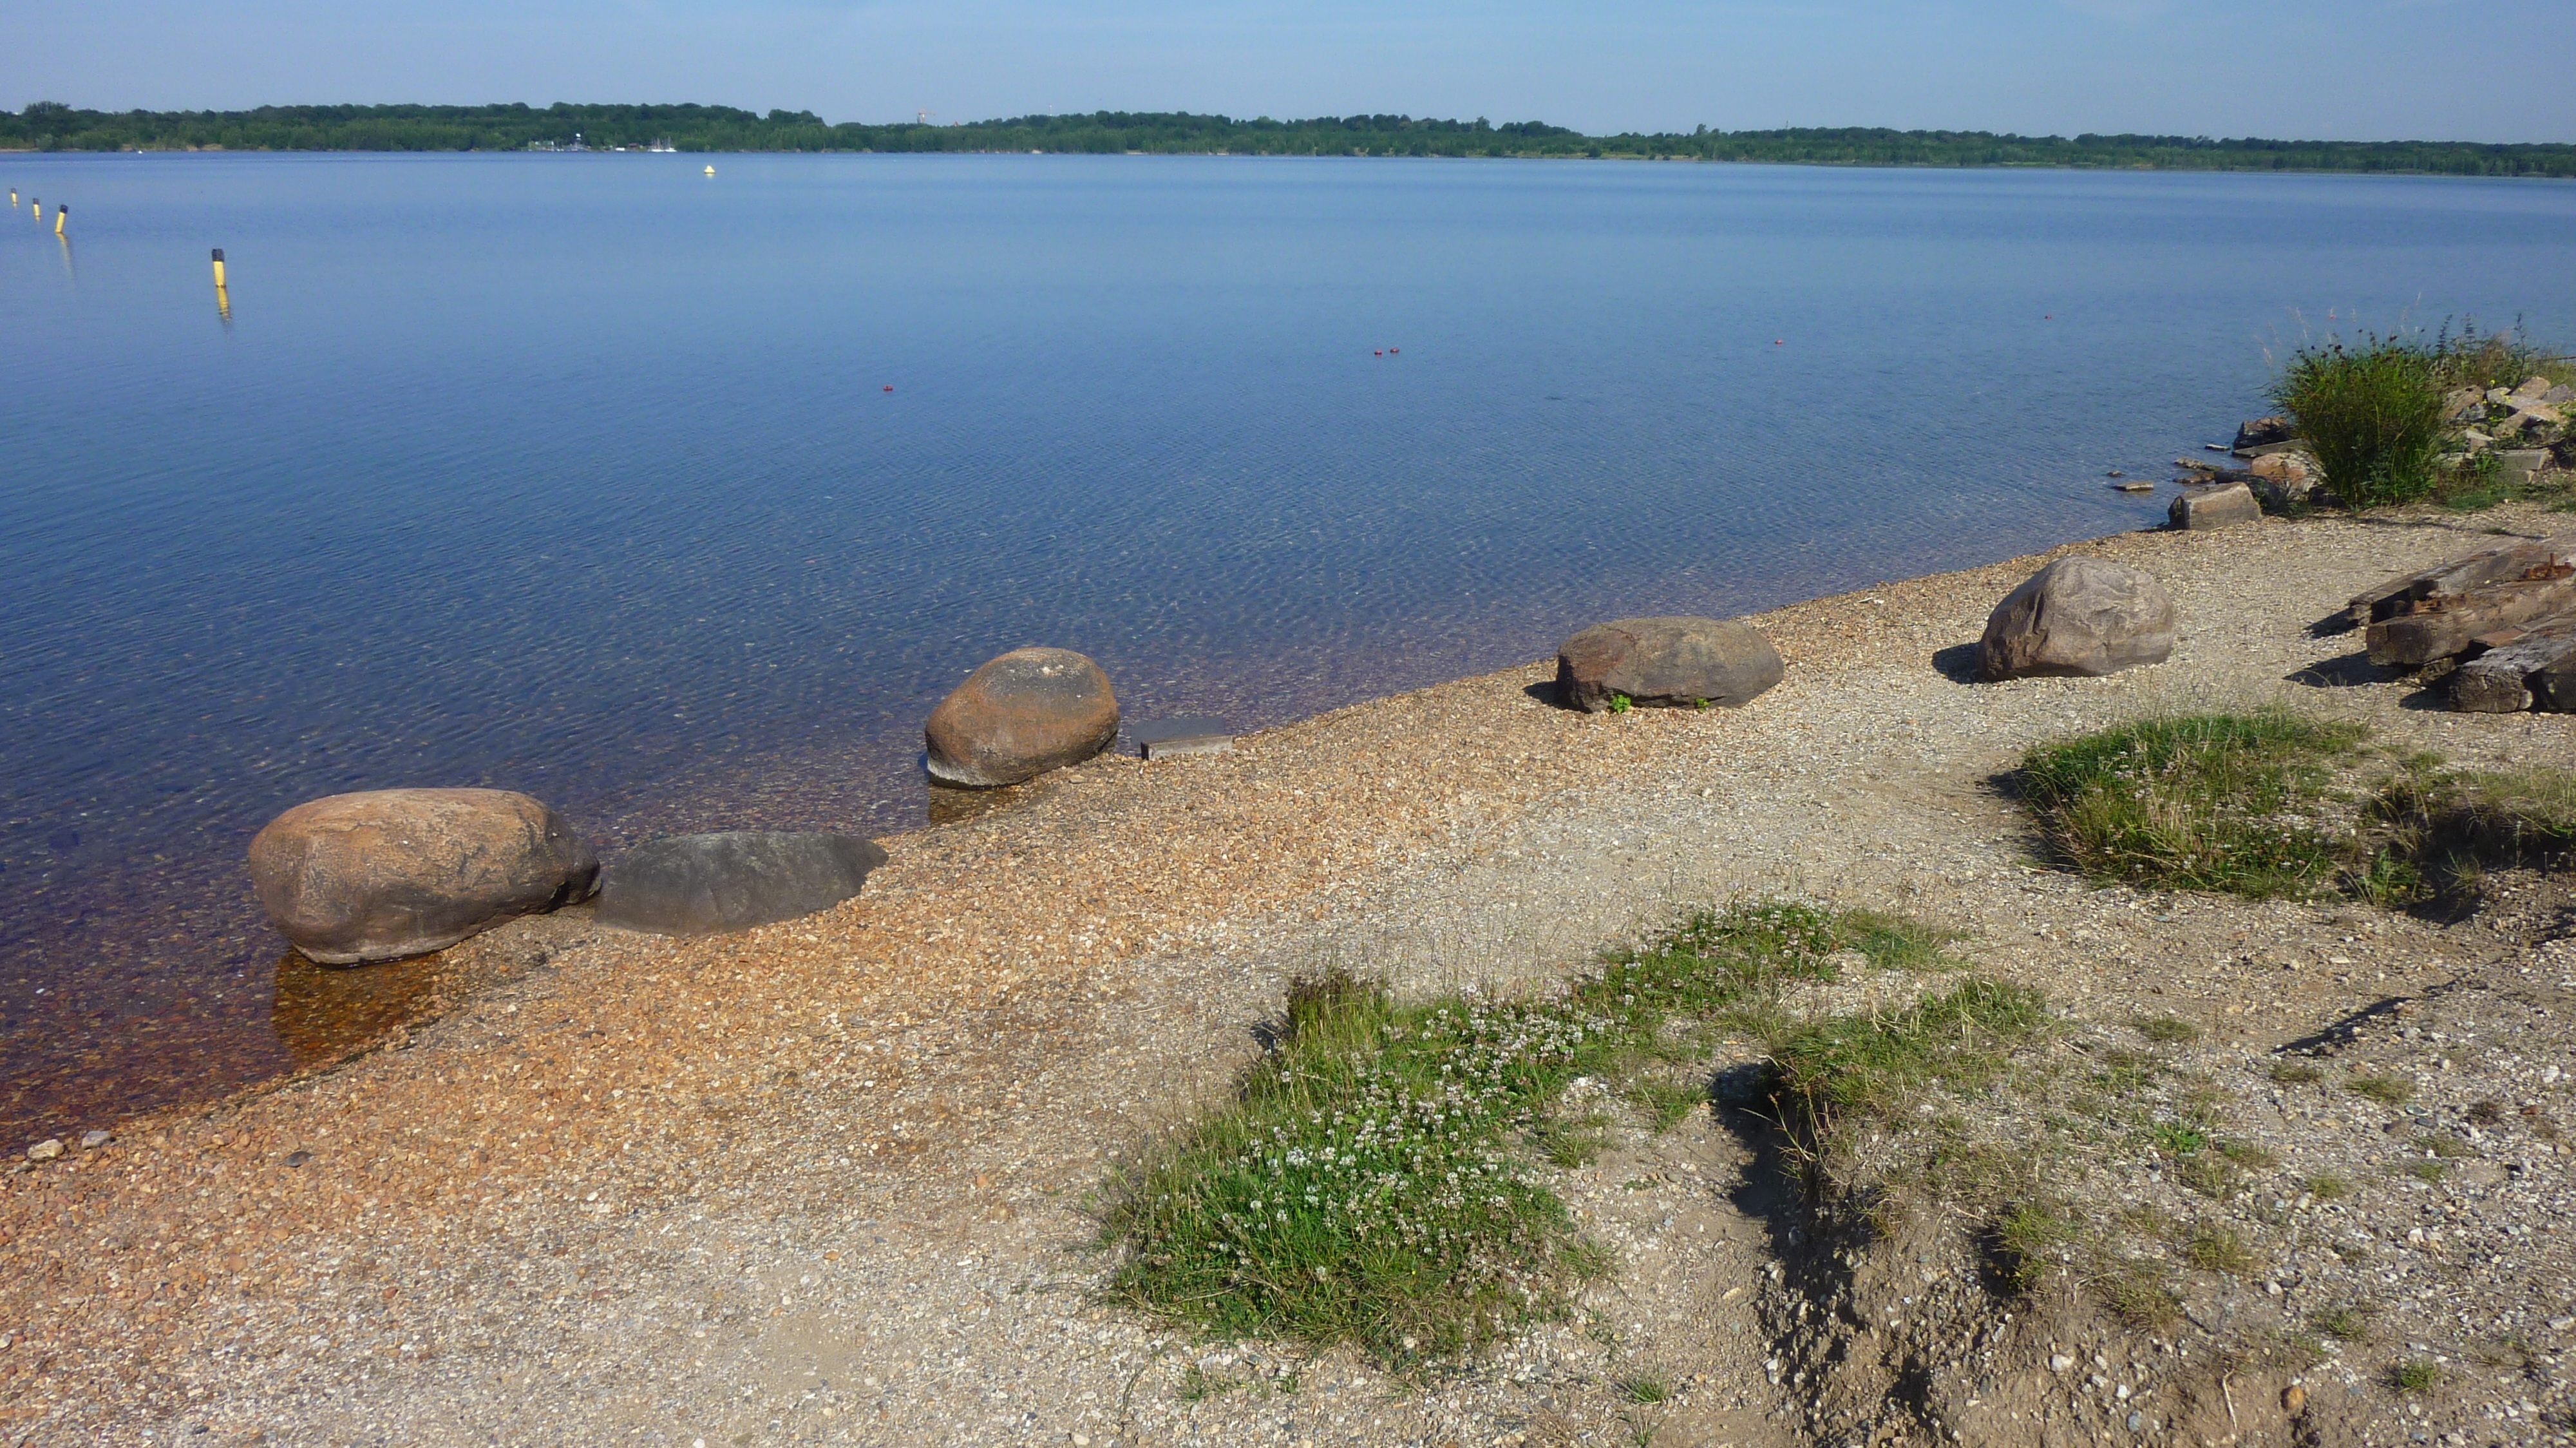
beach, landscape, sea, coast, rock, shore, lake, summer, cliff, swim, cove, bay, reservoir, terrain, geology, loch, cape